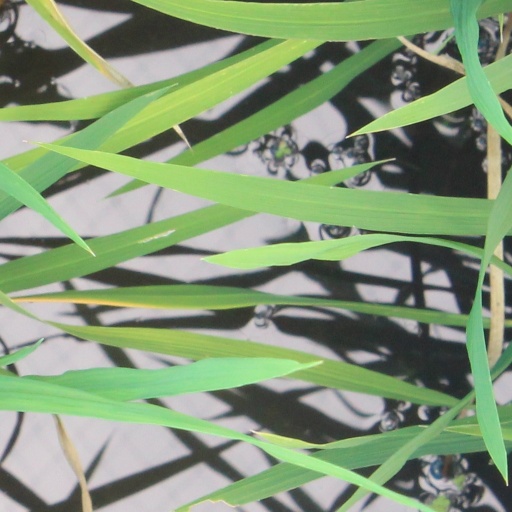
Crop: rice